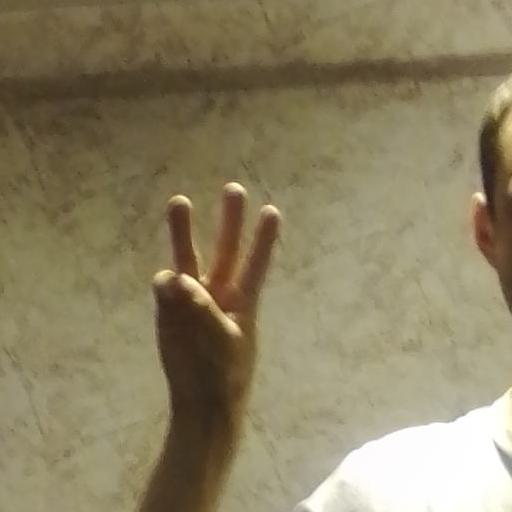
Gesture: three